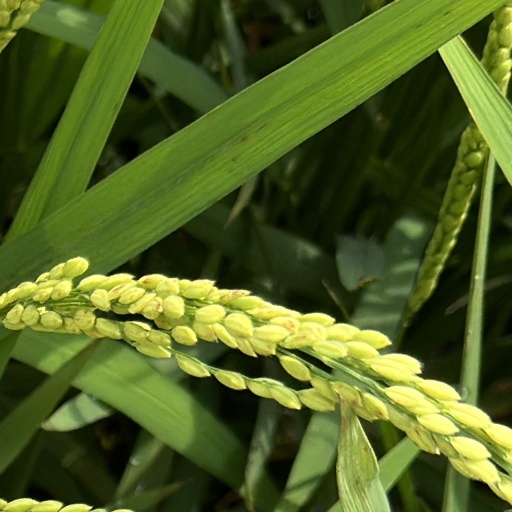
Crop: rice